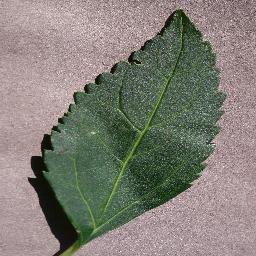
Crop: cherry
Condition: (including_sour)_healthy